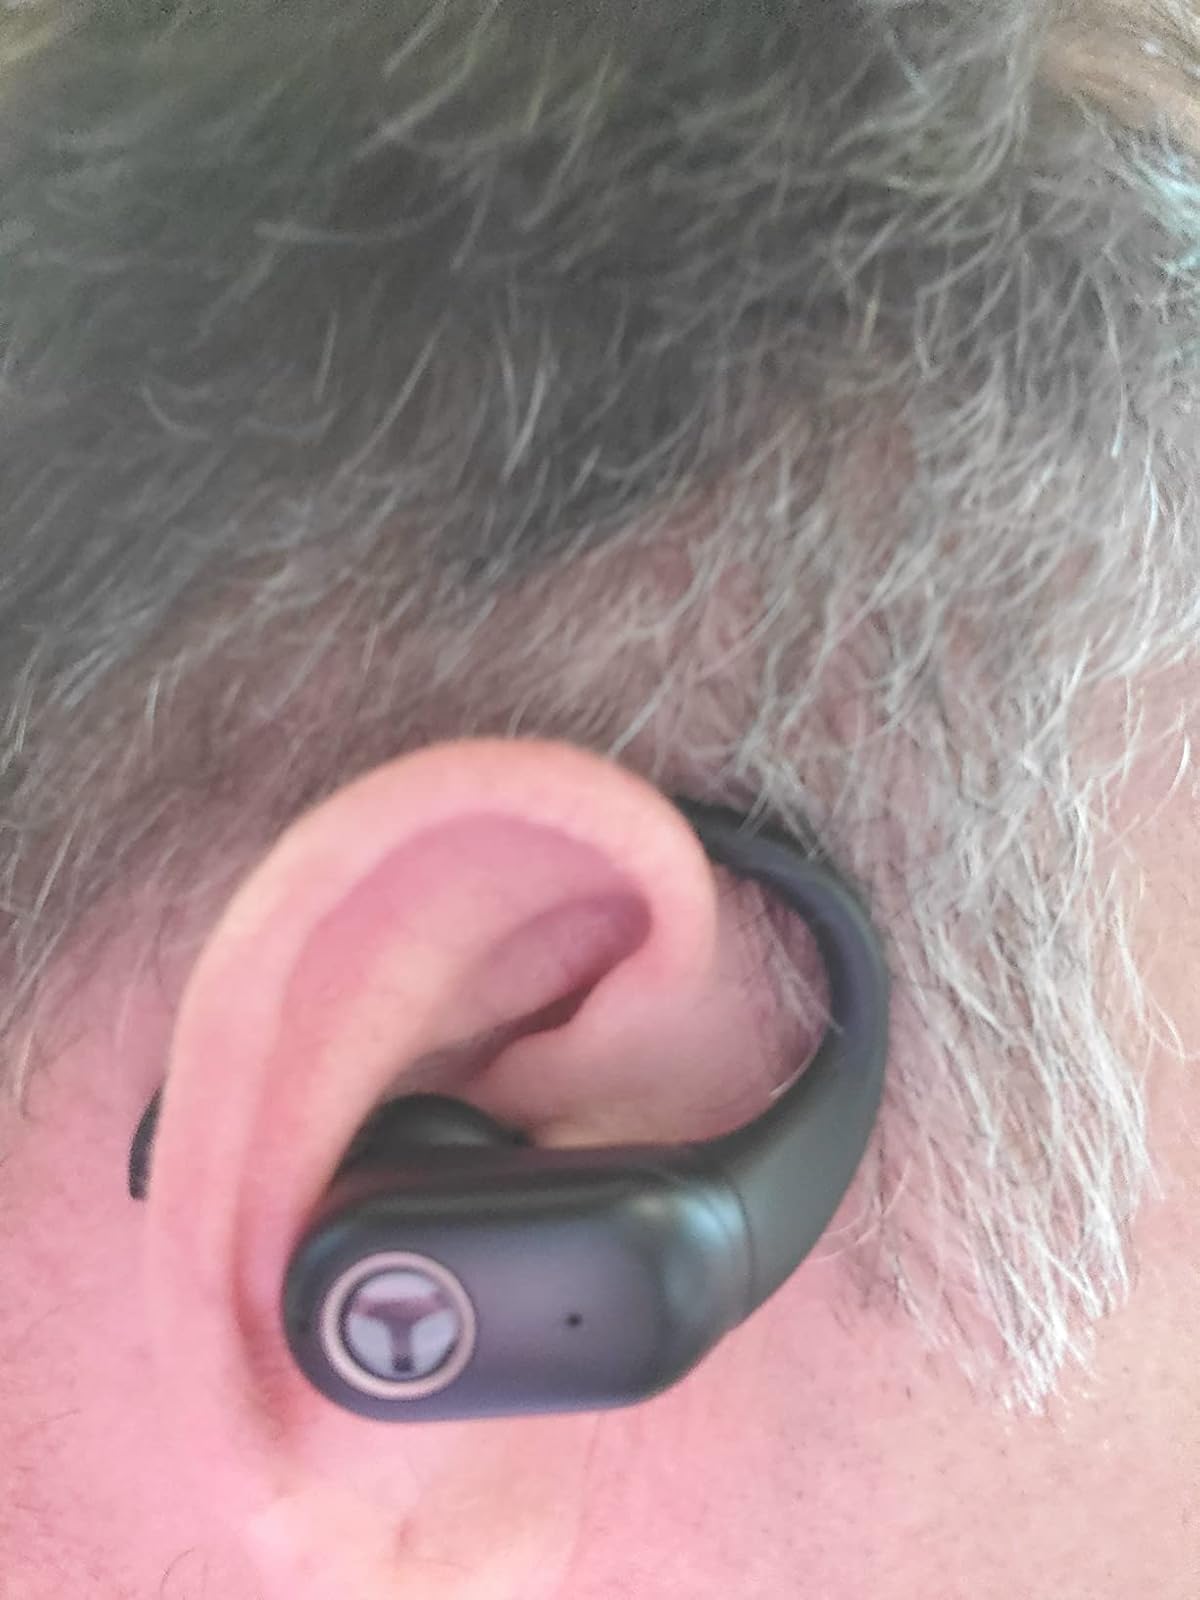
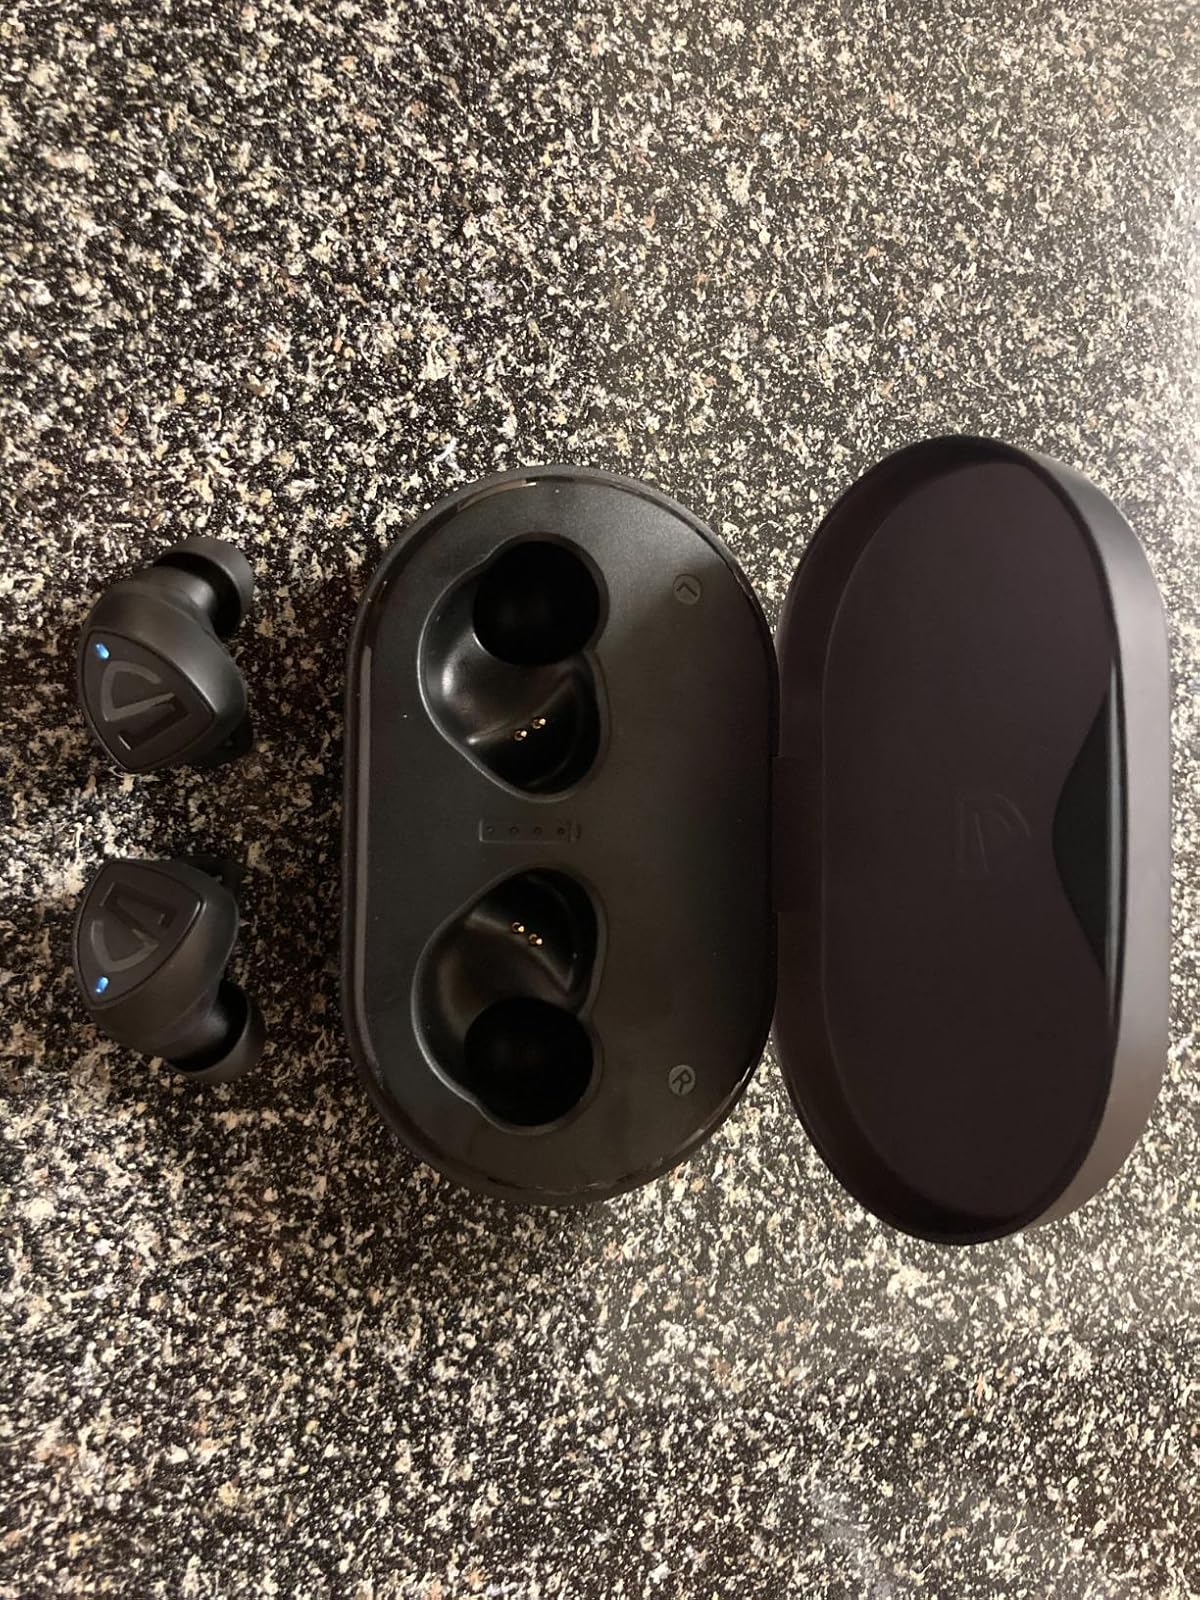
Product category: earbuds
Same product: no